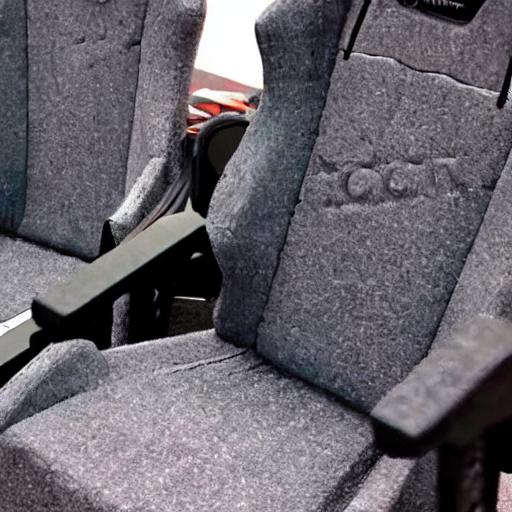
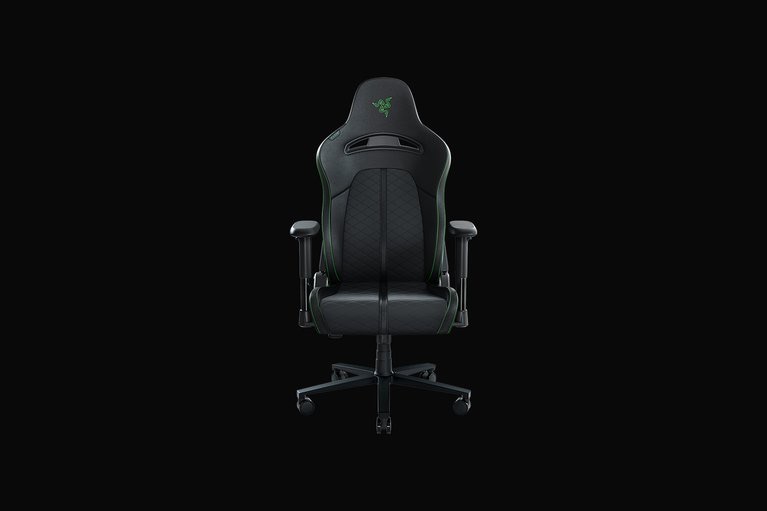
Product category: items_chair
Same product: no